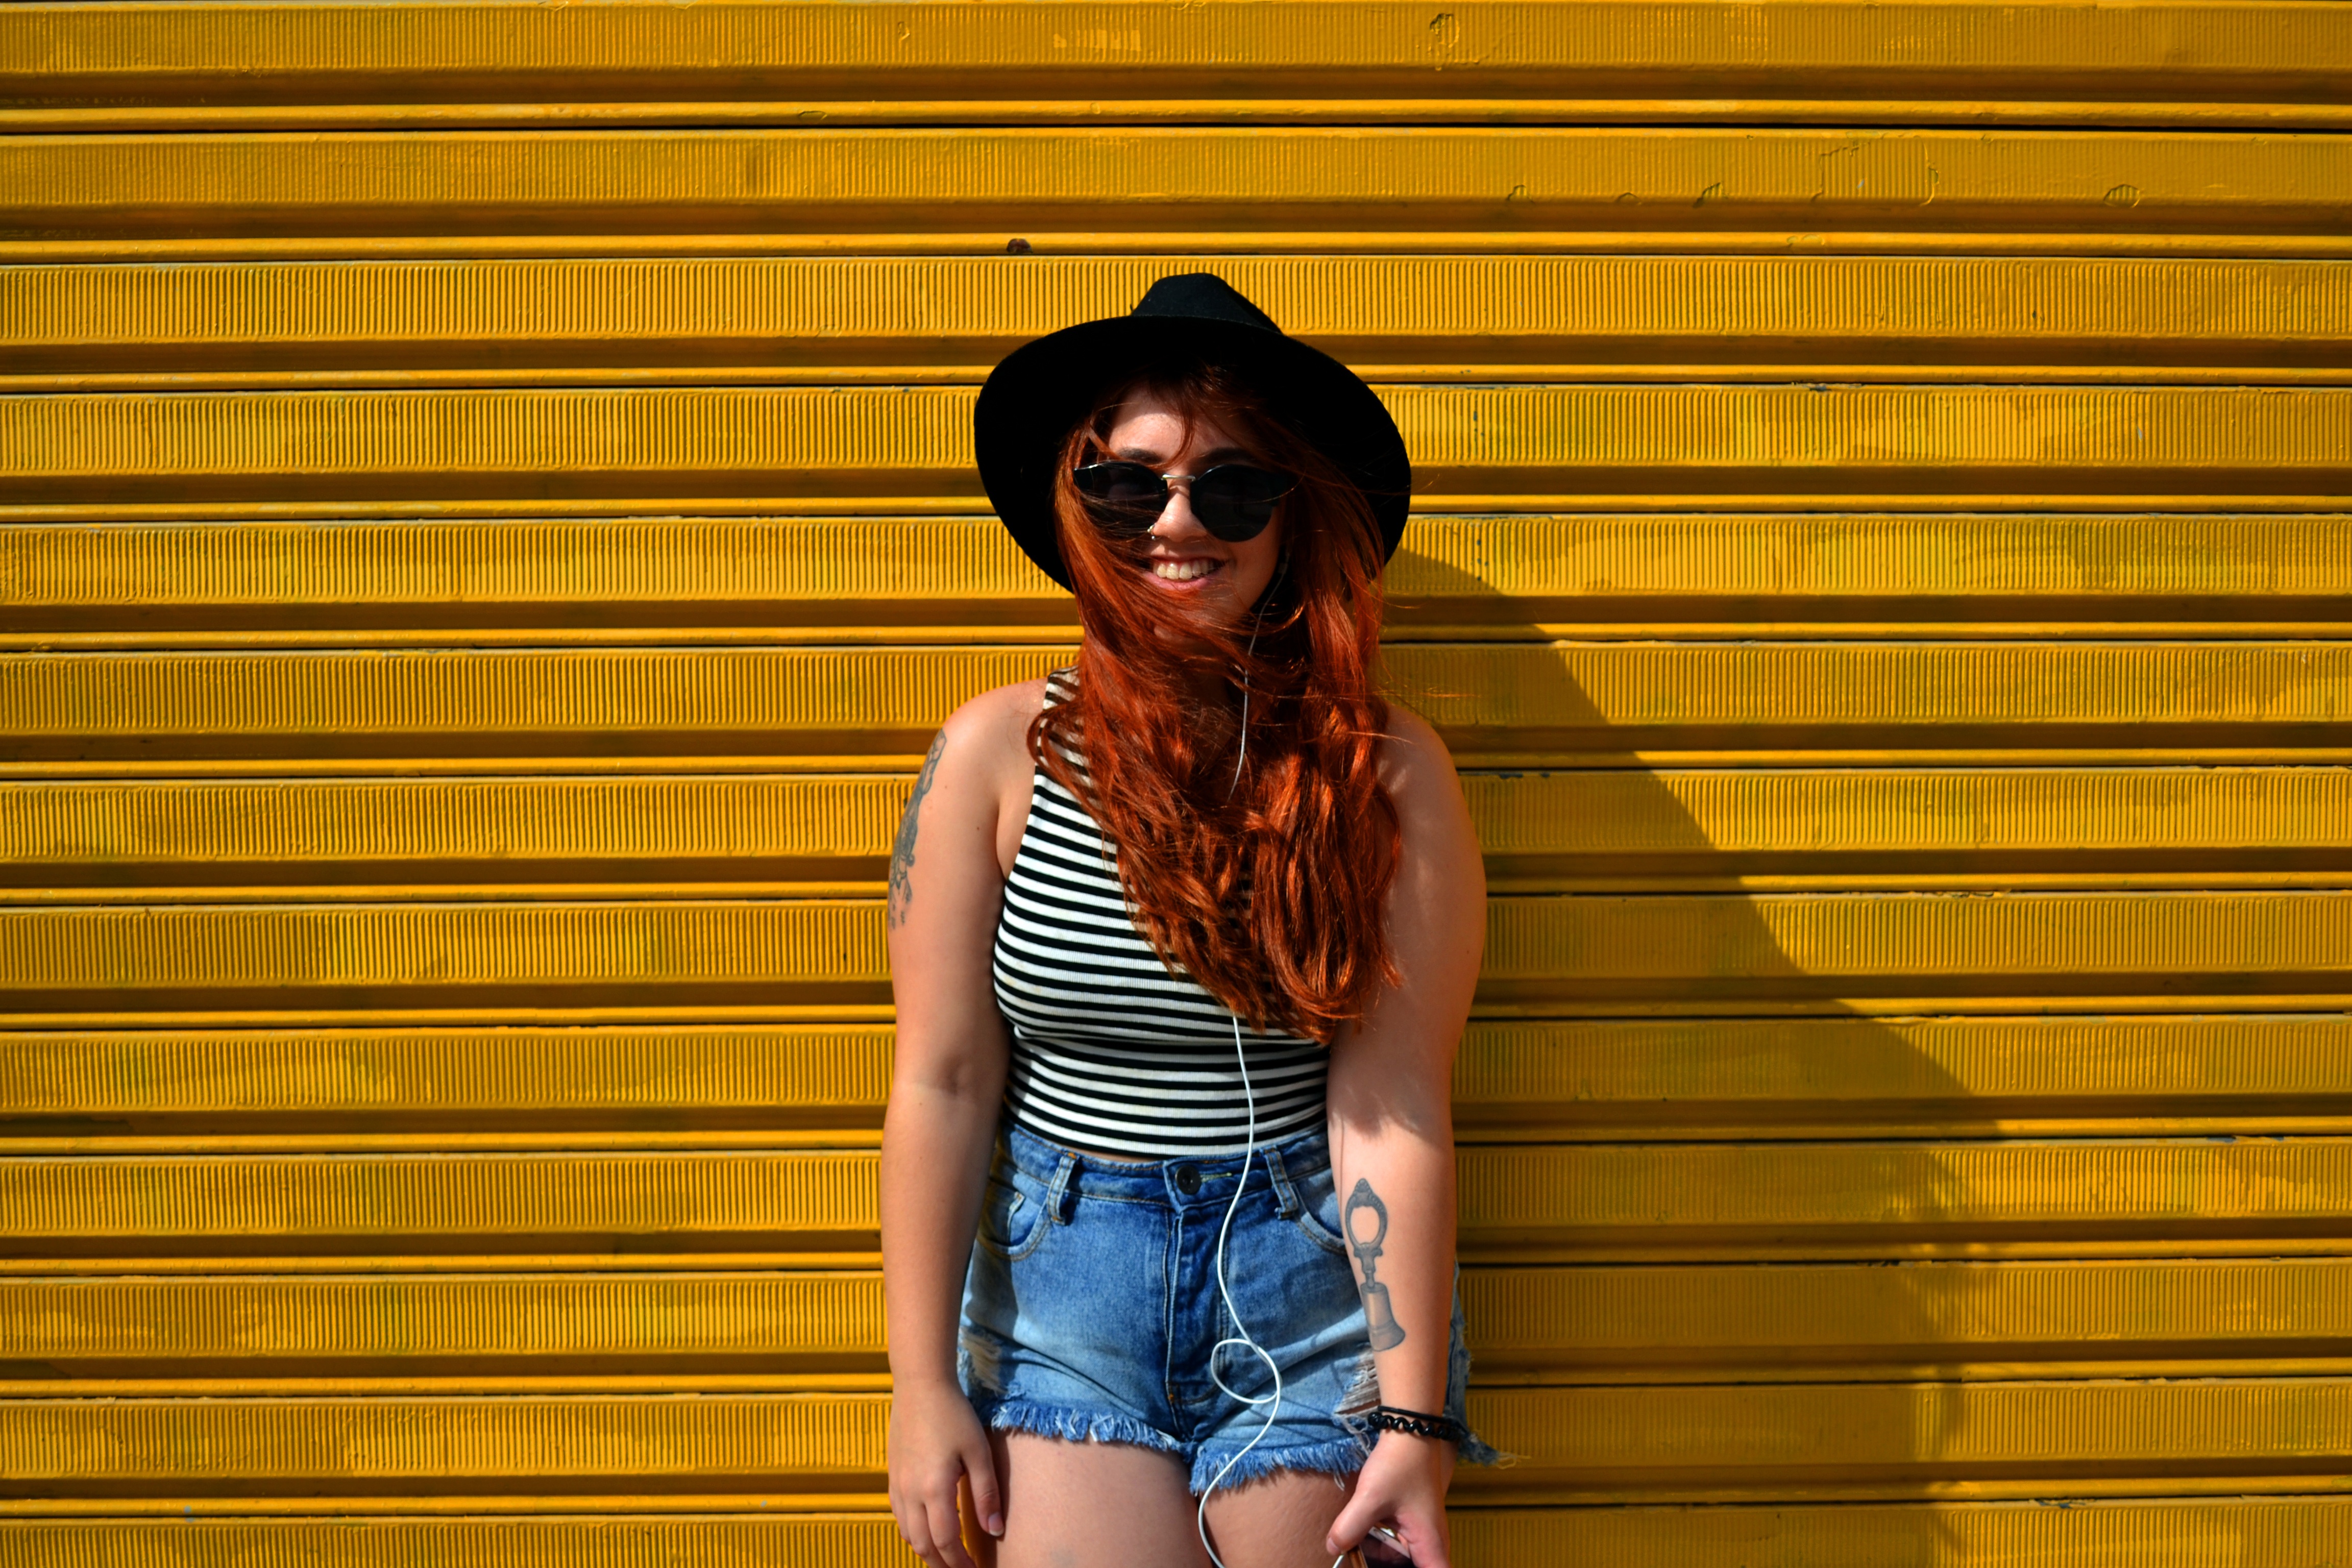
person, girl, woman, model, sitting, fashion, clothing, beauty, photo shoot, human positions